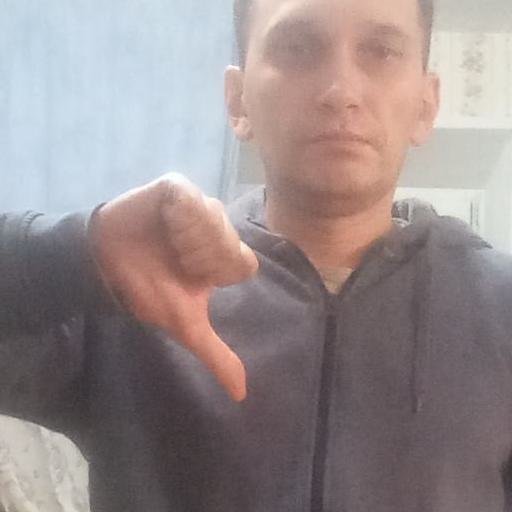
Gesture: dislike